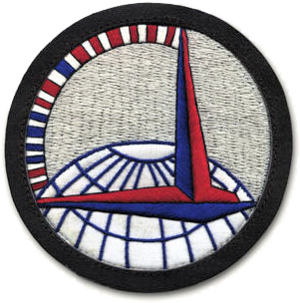
L'Air Transport Command est une unité inactive de l'United States Army Air Forces. Créée en juin 1942 à partir du Air Corps Ferry Command fondé en mai 1941, sa mission consistait à répondre aux demandes urgentes des bases militaires américaines à travers le monde pendant la Seconde Guerre mondiale. Pour y parvenir, elle utilisait un système de transport aérien pour complémenter les systèmes de transport terrestre. L'ATC offrait aussi un système de transport aérien au personnel militaire américain. Elle fut le précurseur du Military Air Transport Service, lequel fut renommé Military Airlift Command en 1966 et qui s'appelle au début du XXIᵉ siècle Air Mobility Command.